Jetpur, Navagadh

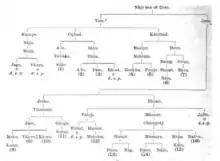
Family Tree of ruling Talukdars of Jetpur State (1884) during British India

During the British period, the talukdars of Jetpur were Kathis of the Vala tribe. The taluka was a large and wealthy one consisting of 143 villages, and if under one chief would be a second class or even a first class state, as the revenue is not less than eight lakhs of rupees (Rs. 8,00,000).